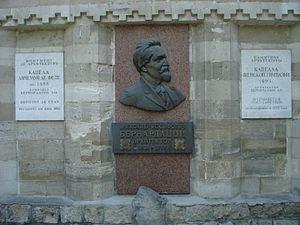
l'Eglise „Teodora de la Sihla” (Métropole orthodoxe de Bessarabie) Русский: Бернардацци, Александр Осипович, Кишинёв (Бессарабская митрополия)